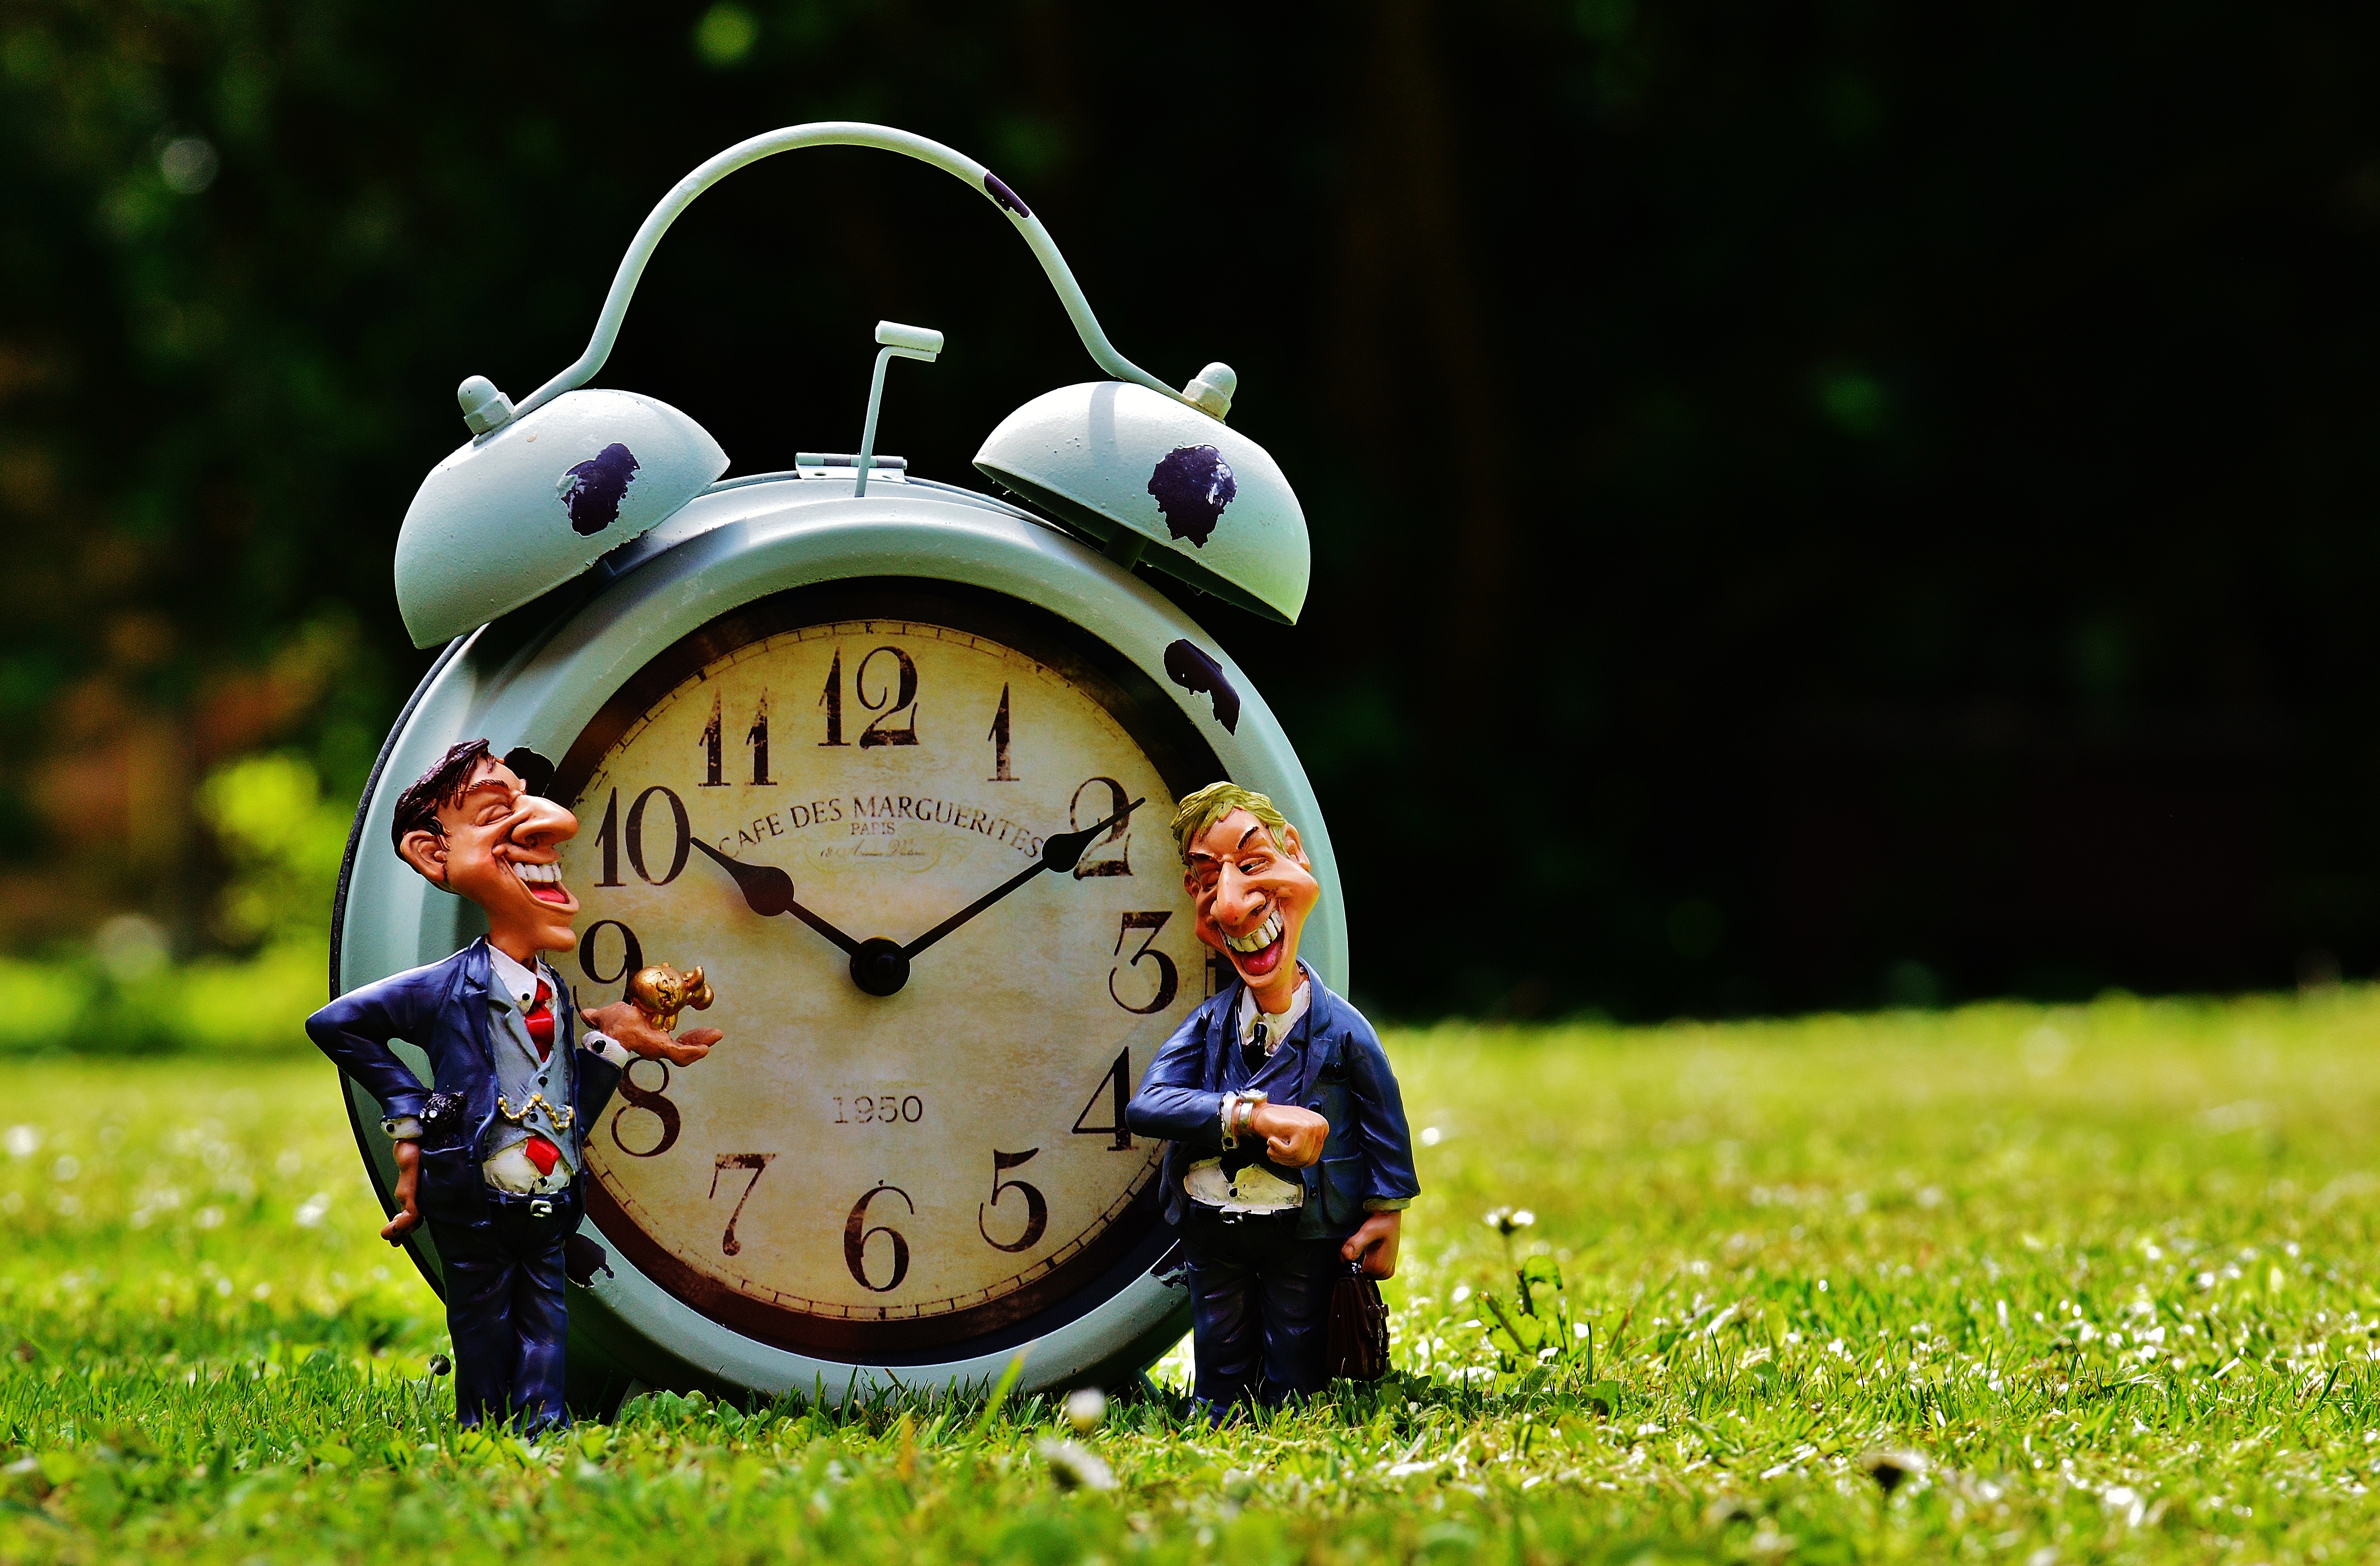
grass, meeting, green, business, laugh, wrist watch, fun, figure, shops, funny, businessman, time of, dates, on time, profit, time is money